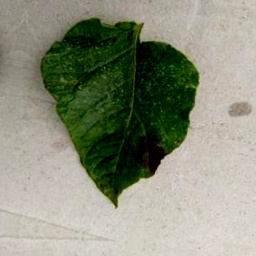
Etiqueta: Late Blight